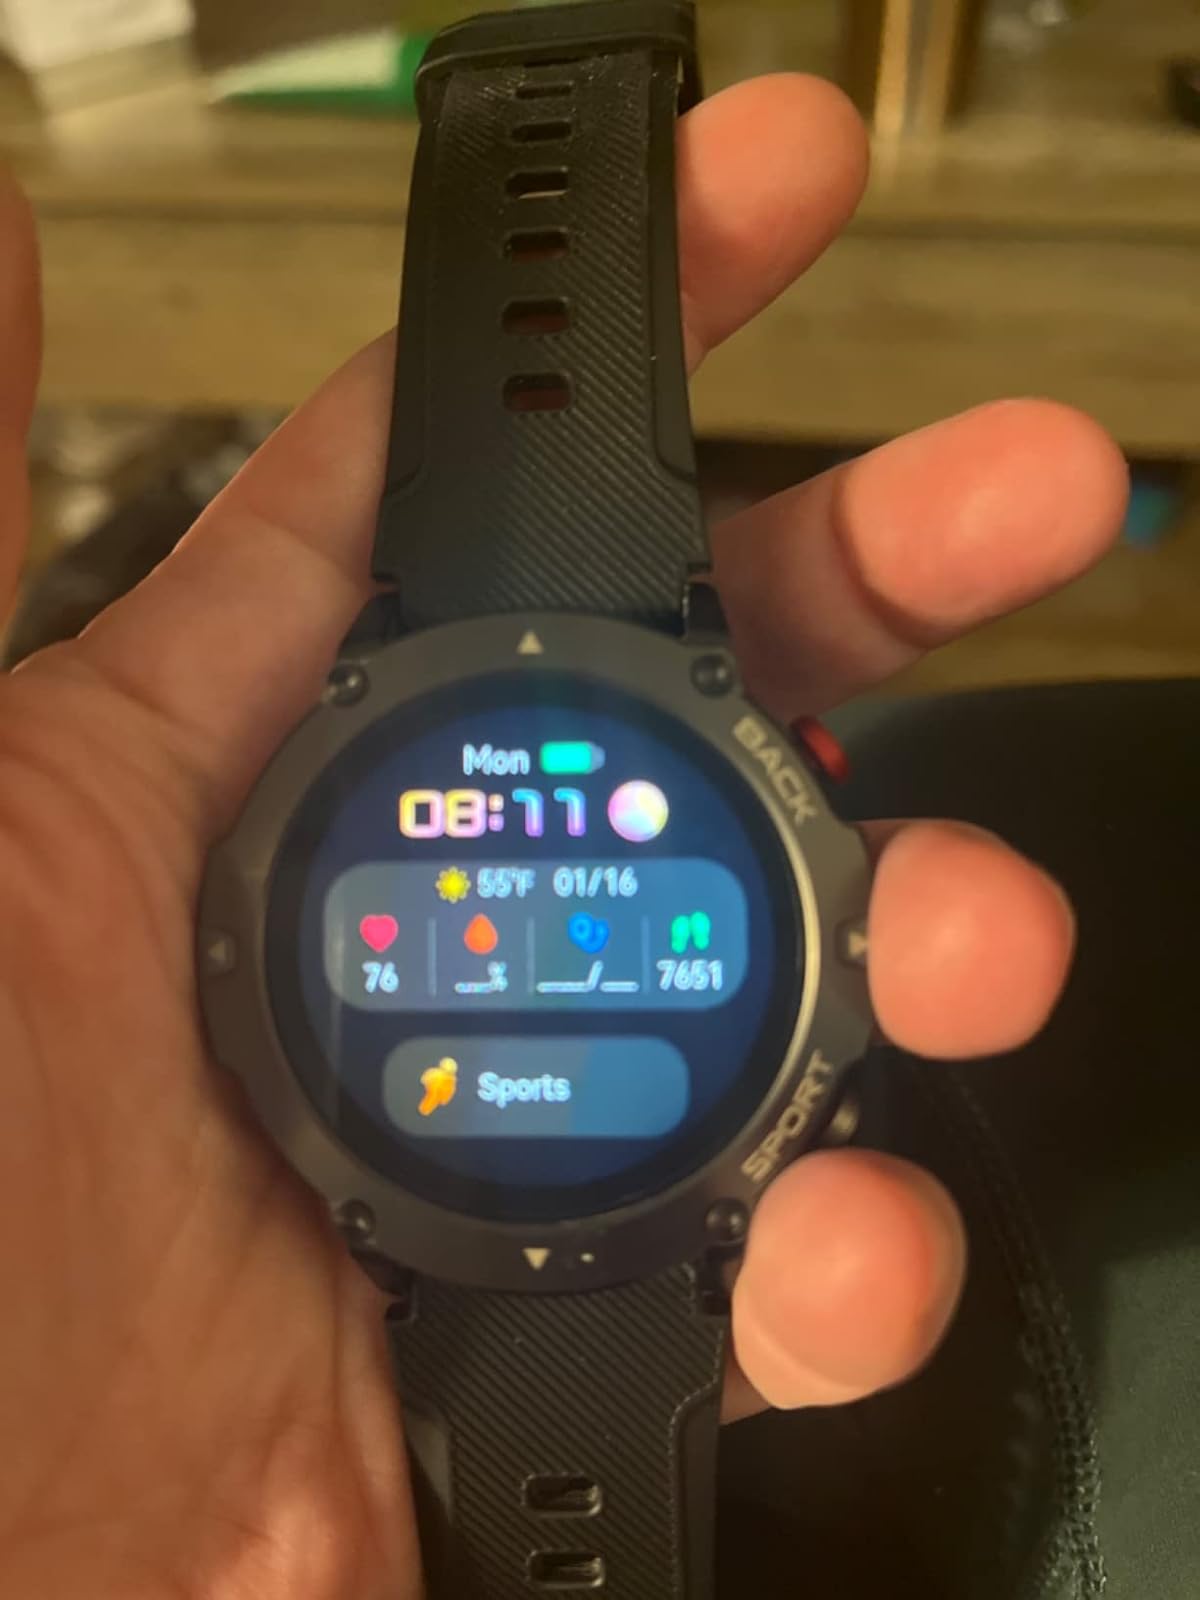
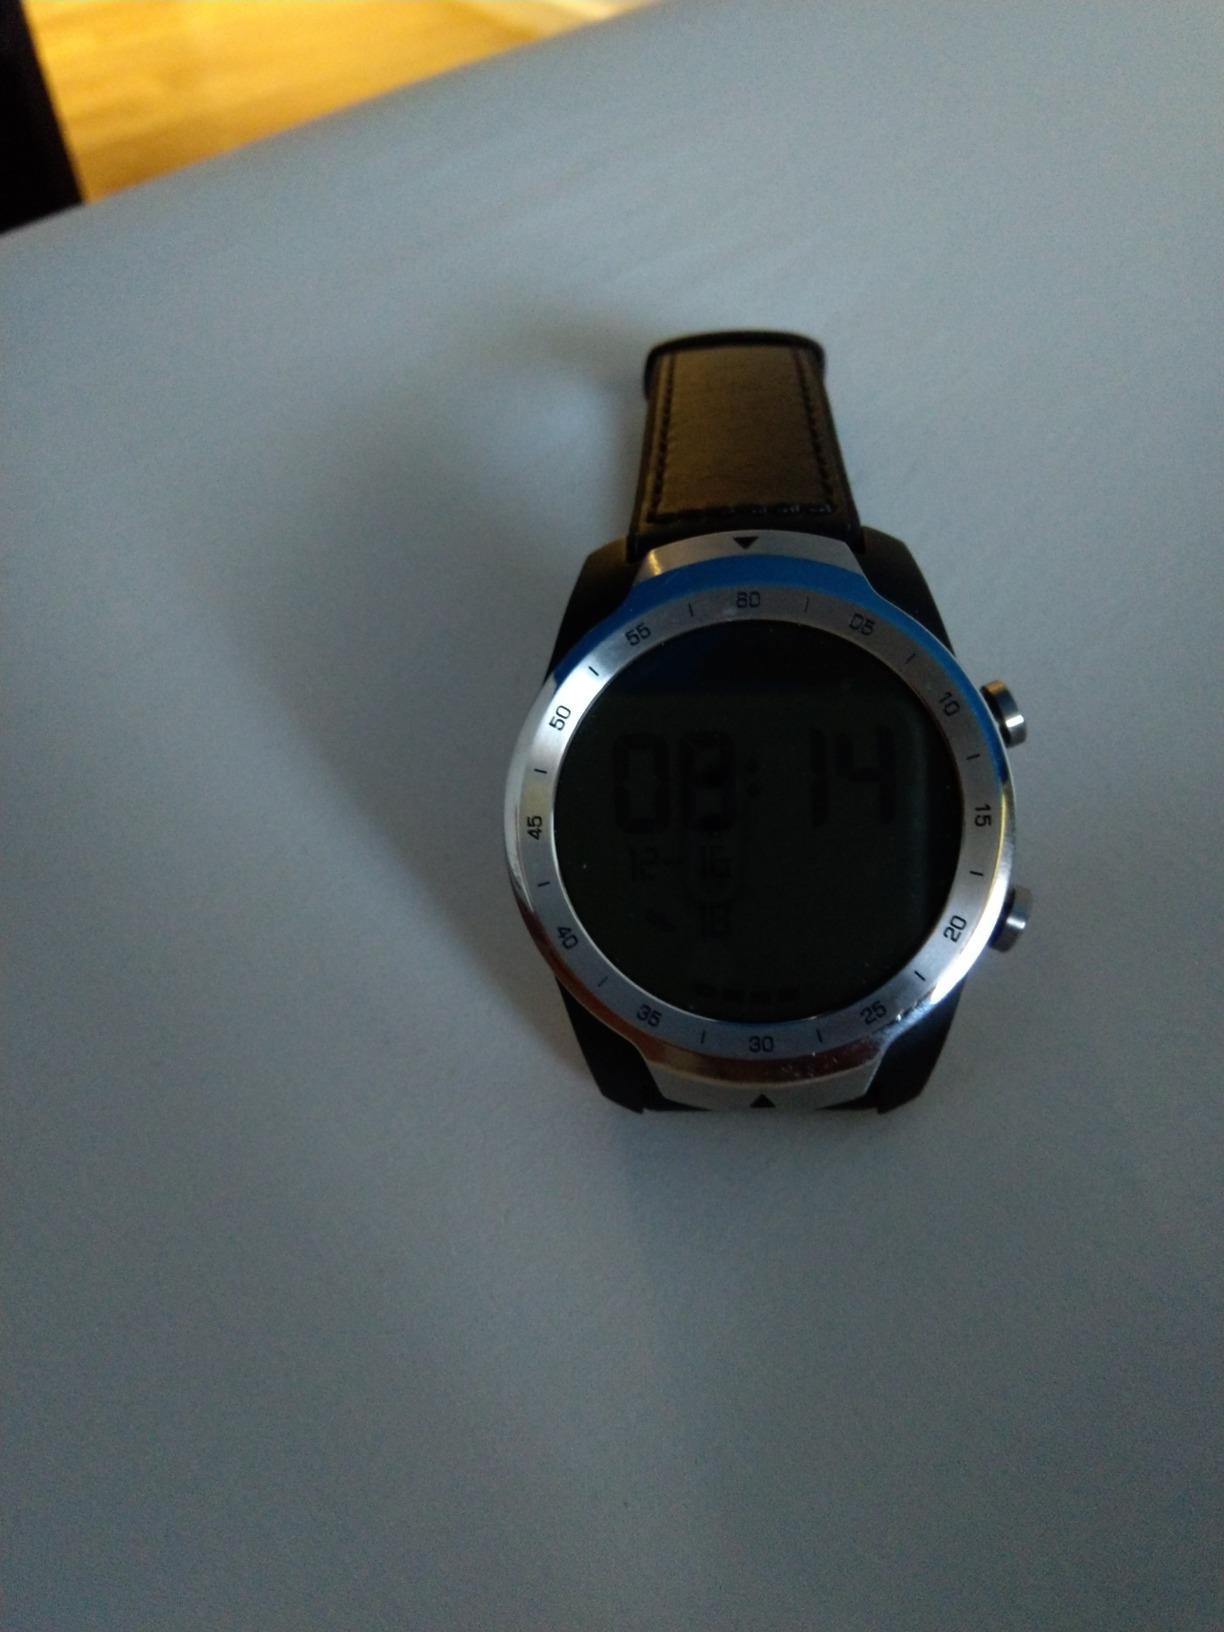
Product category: smartwatch
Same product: no